Hurricane Andrew

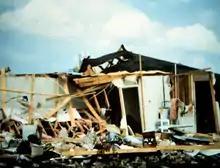
Significant tornado damage inflicted upon a home, with its exterior walls missing and some of its interior walls and roof destroyed

After hitting Florida, Andrew moved across the Gulf of Mexico and made landfall about west-southwest of Morgan City in south-central Louisiana; at landfall, the maximum sustained winds were . The highest sustained wind speed observed was , while a wind gust as strong as was recorded; both measurements were taken at the fire station in Berwick. As it moved ashore, the hurricane produced storm tides of at least above normal, causing flooding along the coast from Vermilion Bay to Lake Borgne. Offshore, a group of six fishermen from Alabama drowned. Heavy rains accompanied the storm's passage through the state, peaking at in Robert. River flooding was also reported, with the Tangipahoa River in Robert cresting at above flood stage. Before making landfall, Andrew spawned an F3 tornado in LaPlace, which killed two people and injured 32. The tornado was on the ground for about 10 minutes, during which it damaged or destroyed 163 structures, leaving 60 families homeless. Collectively, 14 tornadoes were reported in the parishes of Ascension, Iberville, Pointe Coupee, and Avoyelles, as well as in Baton Rouge.